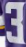
Number: 3